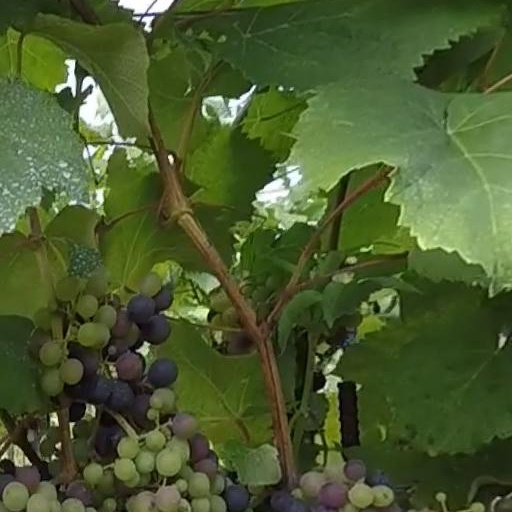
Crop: grape